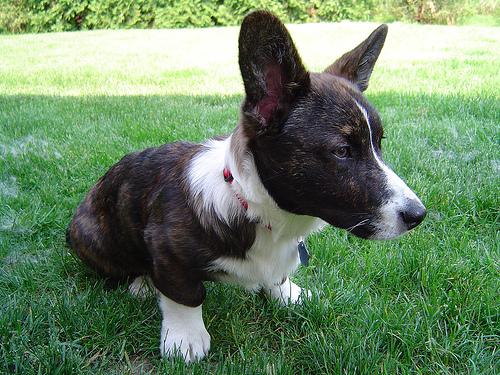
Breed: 2909-n000116-Cardigan